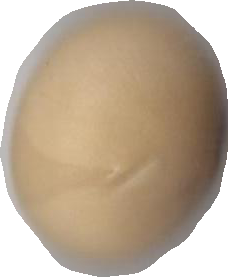
Variety: Anjasmoro